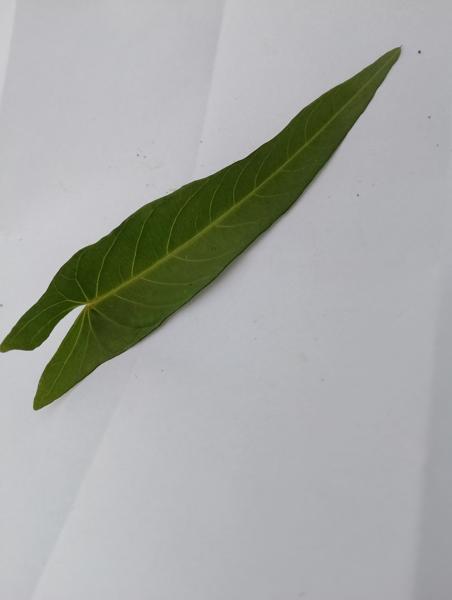
Weed species: Ipomoea aquatic